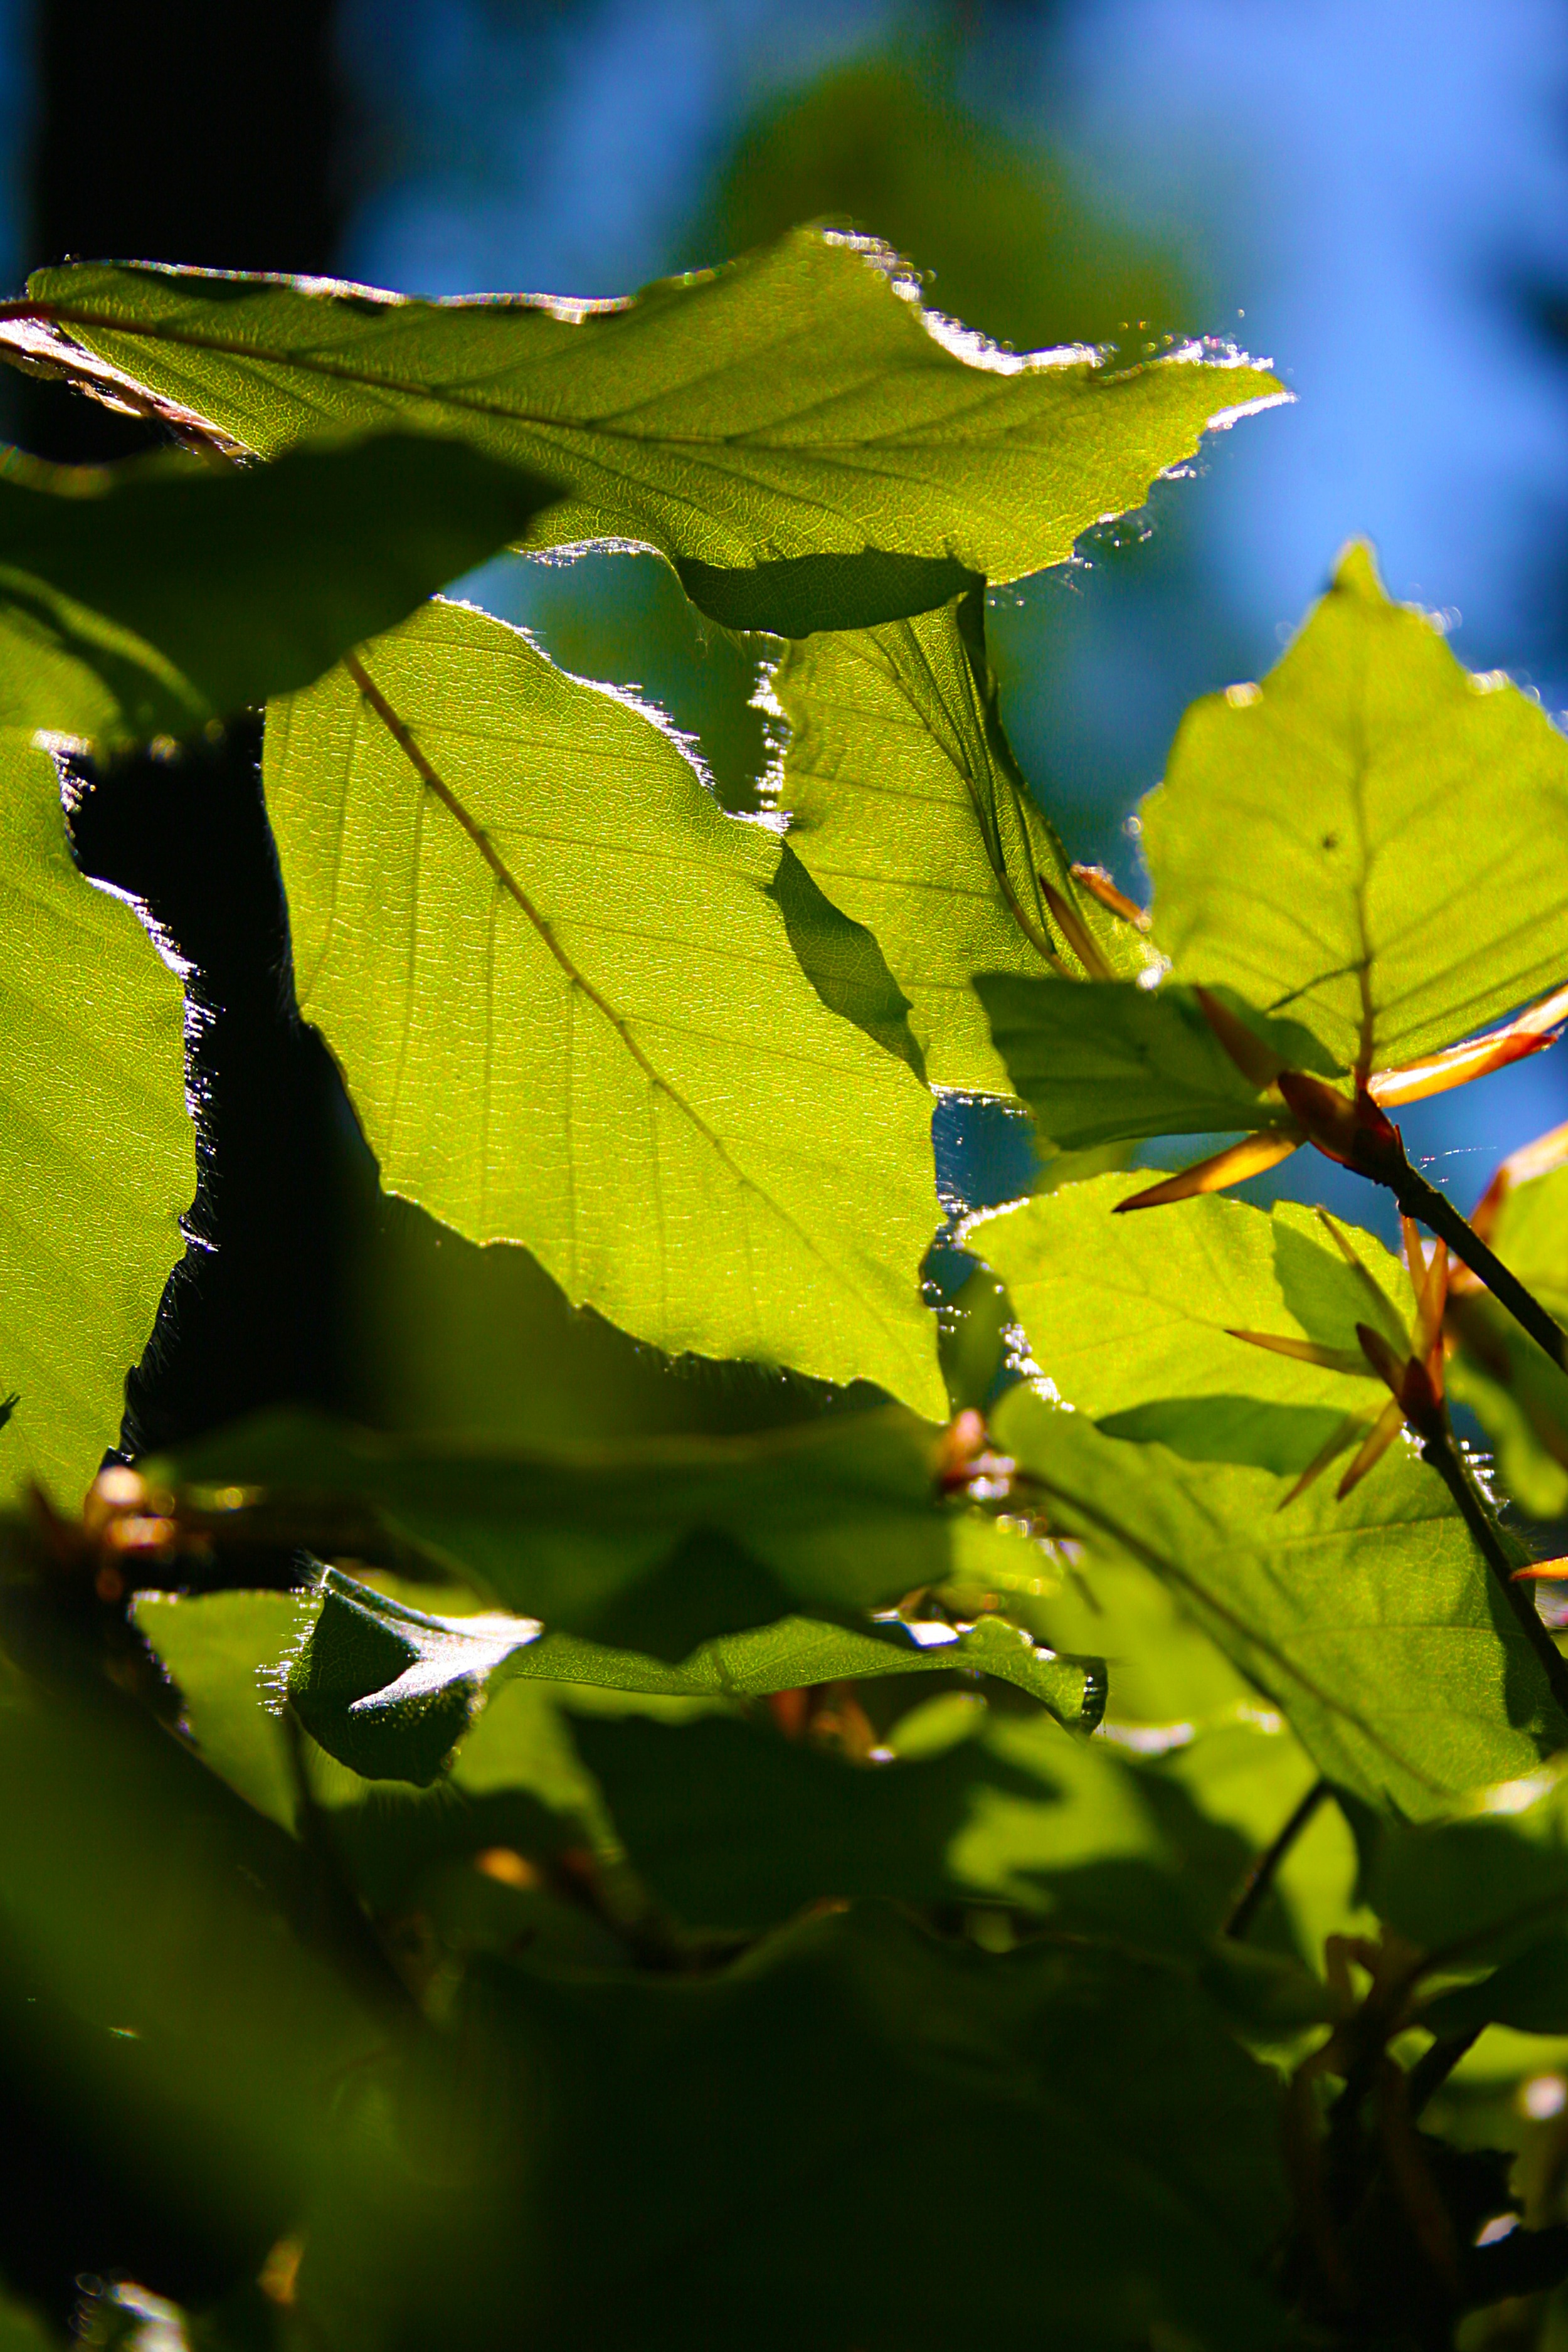
tree, nature, branch, light, plant, sunlight, leaf, flower, spring, green, autumn, botany, yellow, flora, season, may, macro photography, flowering plant, beech leaves, plant stem, woody plant, land plant